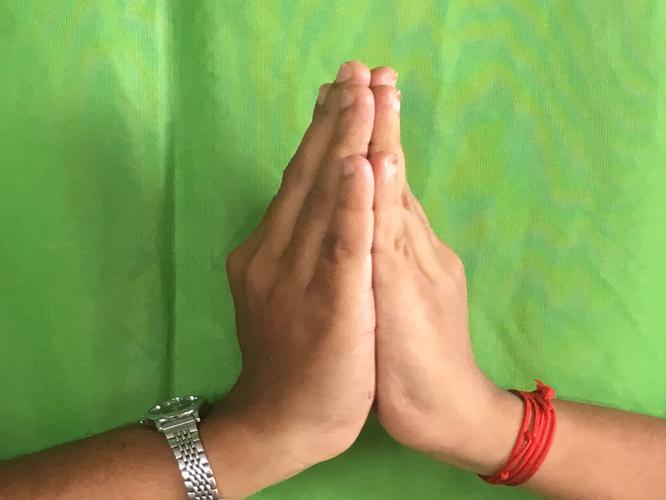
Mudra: Anjali
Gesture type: double_hand